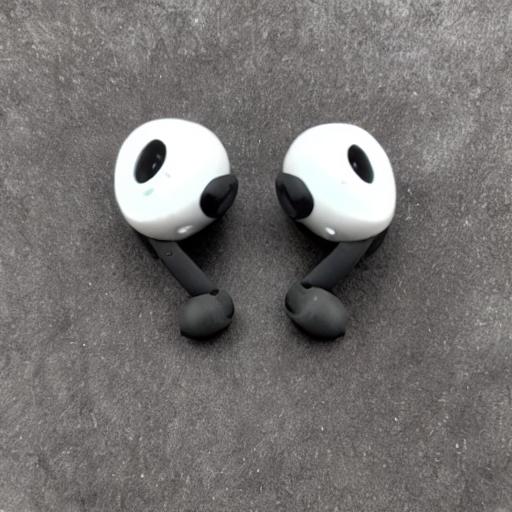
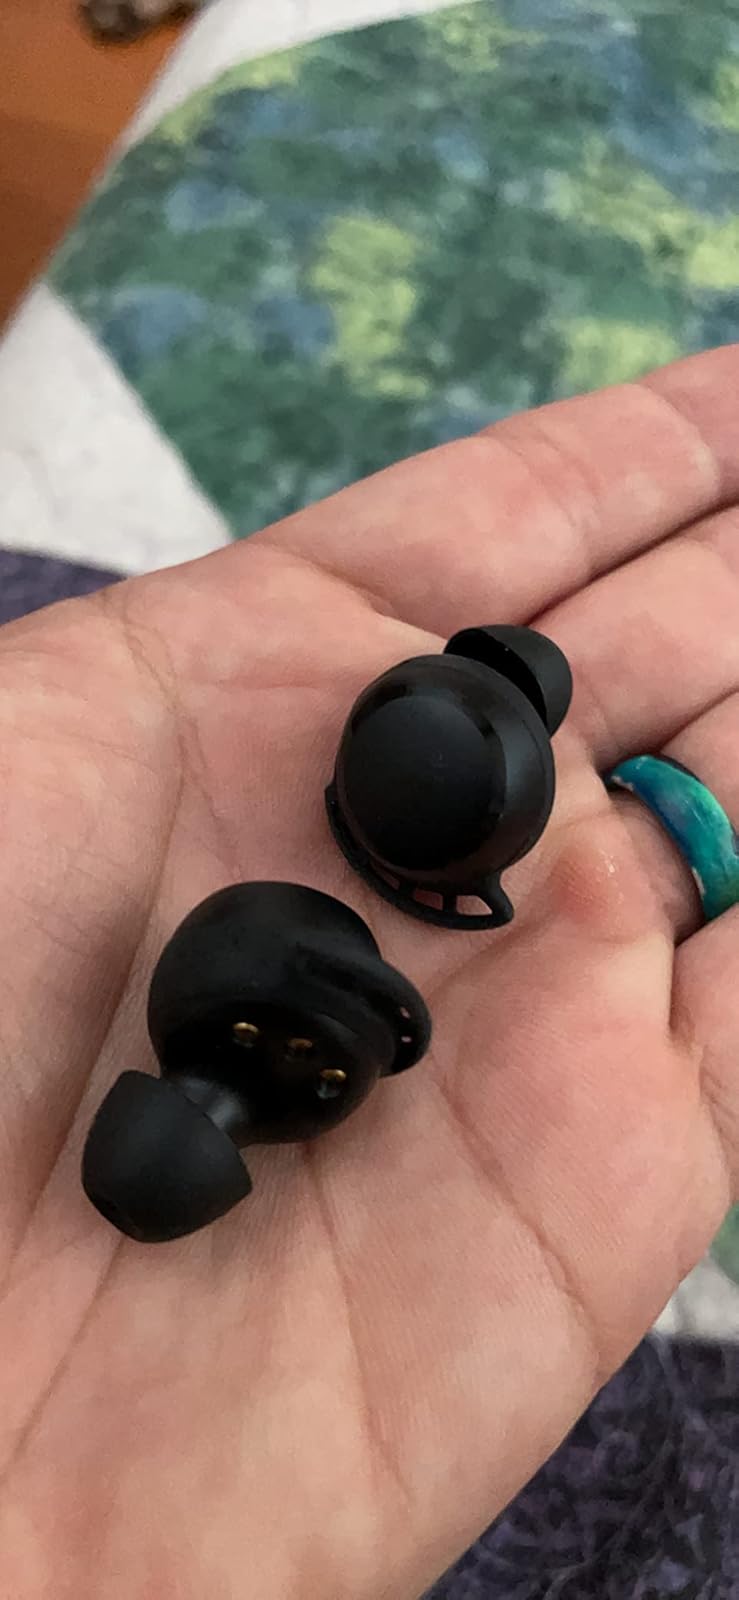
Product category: earbuds
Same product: no